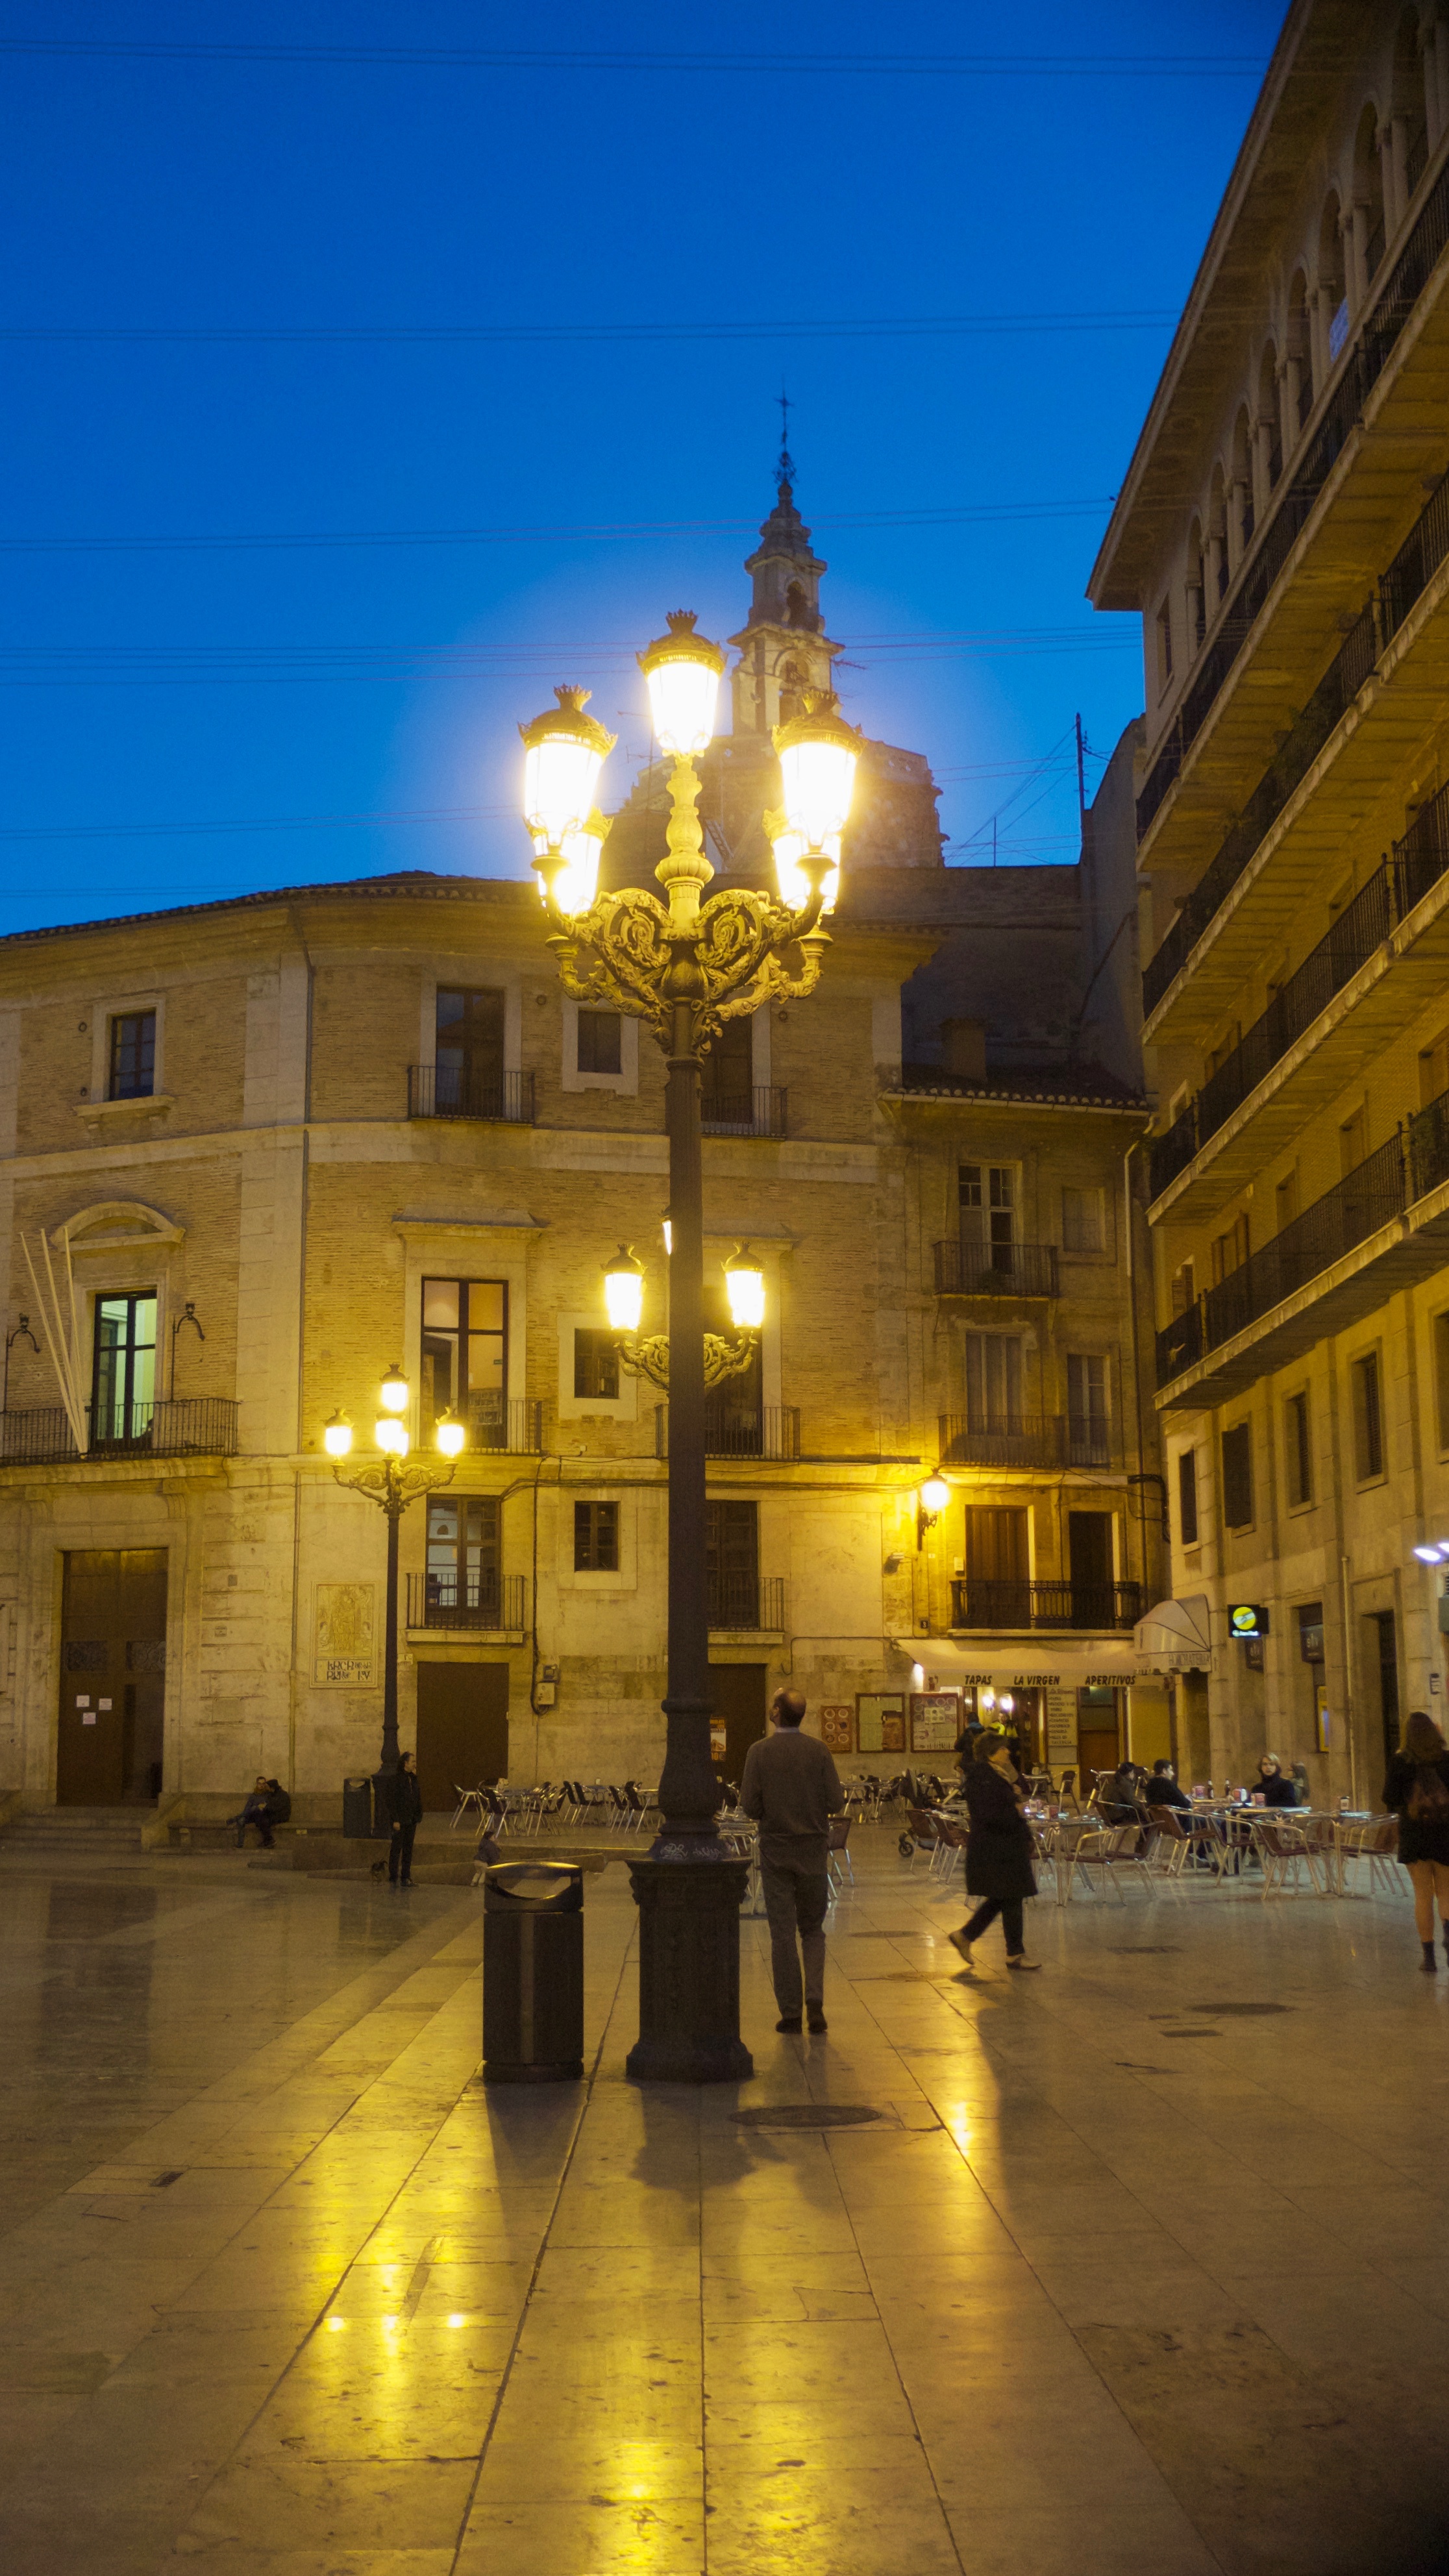
night, town, building, palace, evening, plaza, landmark, church, place of worship, mosque, town square, basilica, ancient history